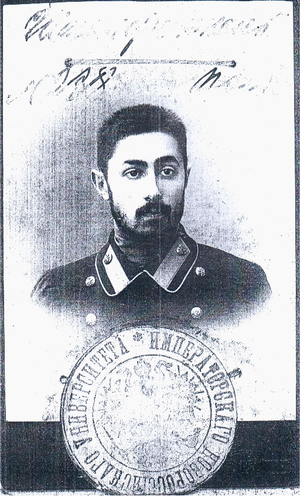
Moses Schönfinkel, né le à 4 septembre 1889 Ekaterinoslav – 1942, Moscou est un logicien et mathématicien juif soviétique.